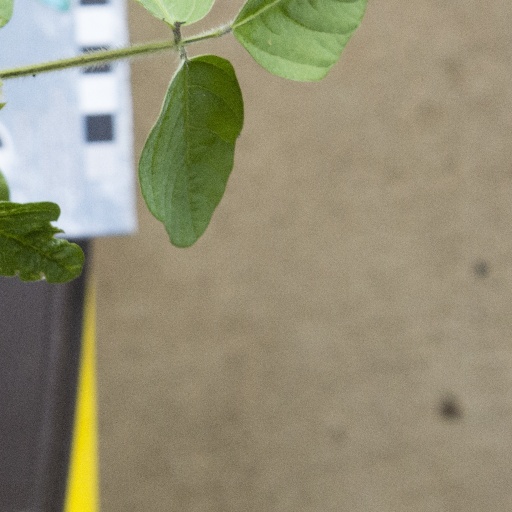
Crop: soybean